Indigenous territory (Brazil)

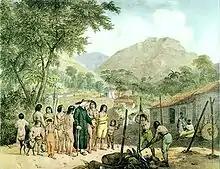
A missionary with settled Tapuia Indians, in an engraving by Rugendas from the early 19th century.

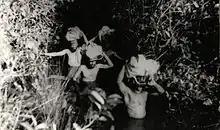
Three people are seen on the woods

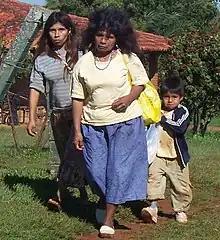
Two adults and a child. None is wearing traditional garments.

Massacres of resistant and hostile groups, as noted, were frequent, including those during the Guaraní War, the Tamoyo Confederation, the Potiguar revolts, and the Barbarian War, despite various royal and ecclesiastical decrees condemning such abuses. A large population ended their lives as slaves, serving the Portuguese in households, labor, and militias. After importing African slaves became more profitable, interest in Indigenous labor waned, as they were deemed rebellious and lazy. No longer serving a primary purpose, they became primarily an inconvenience to all.